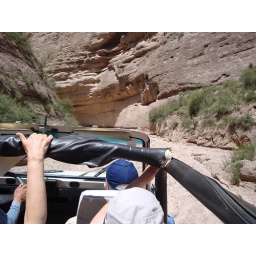
Drive up in Indiana Jones style on a dry river bed to see a Buddhist monk.